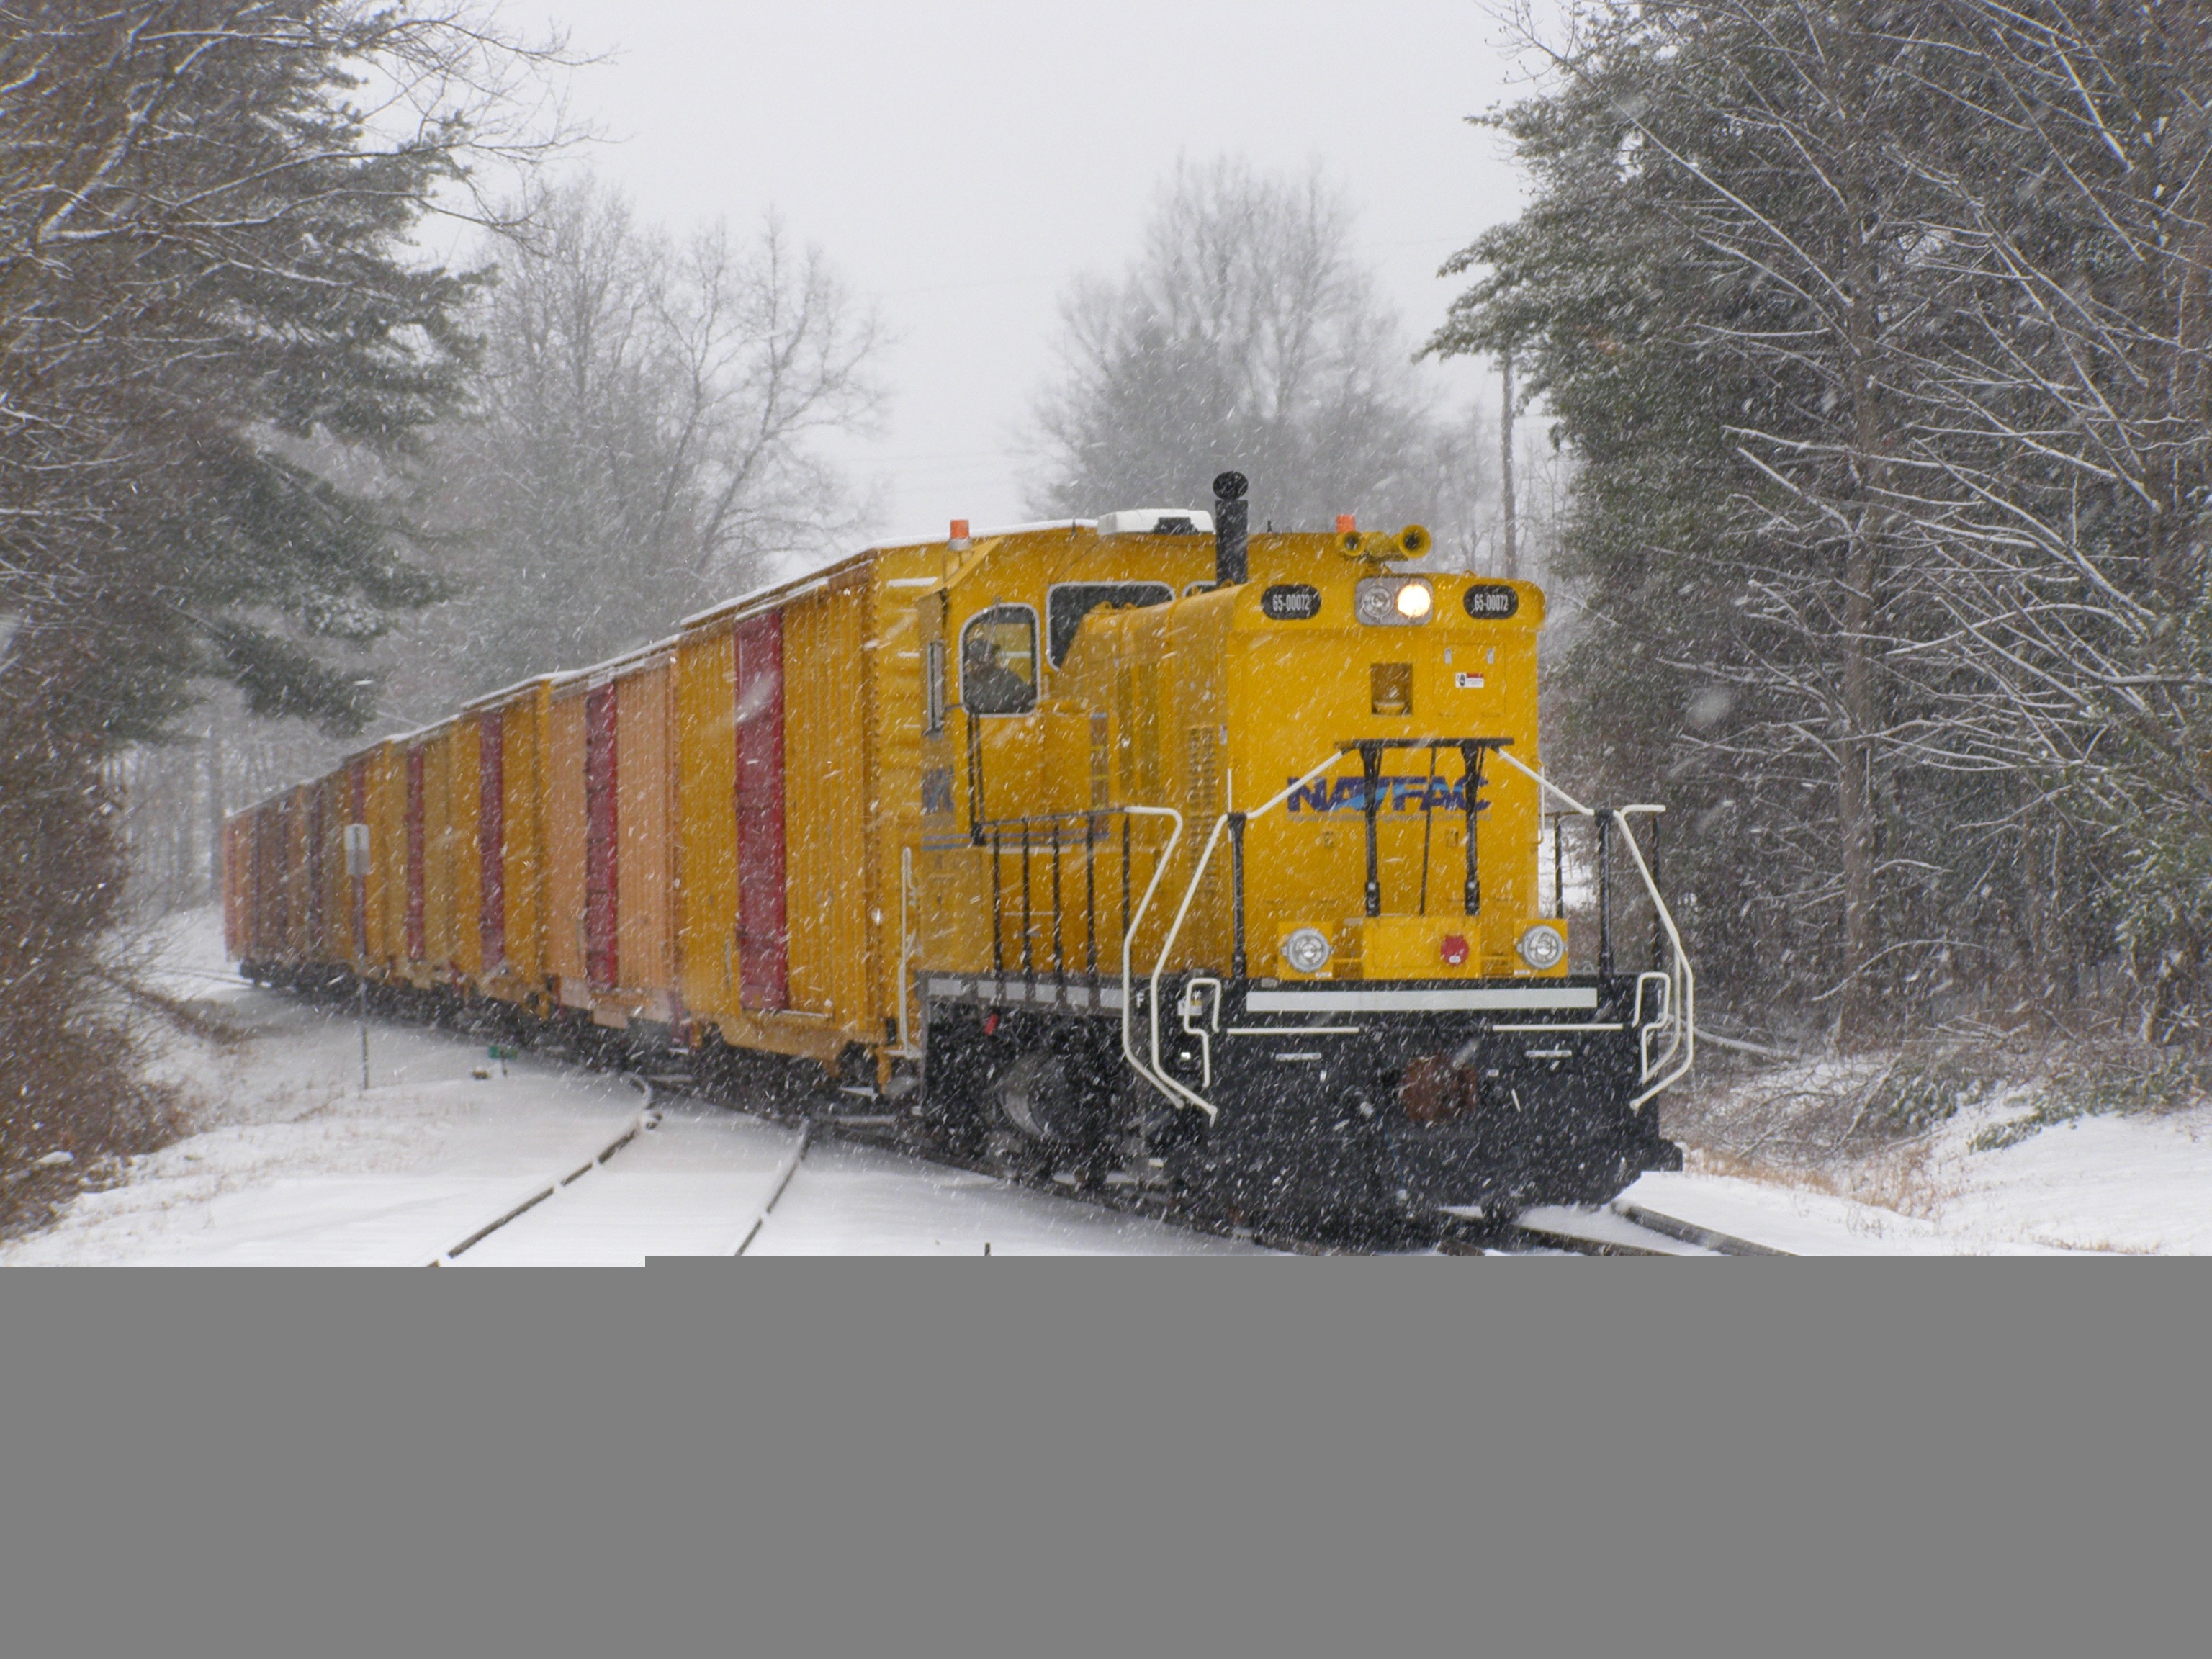
landscape, nature, forest, snow, winter, countryside, train, country, transport, ice, vehicle, snowing, trees, woods, outside, locomotive, cars, rail transport, rolling stock, railroad car